Roger Creager

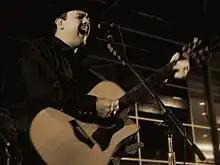
Roger in Concert (Houston, Texas, 2005)

Roger's father and brother, Bill and Randy Creager, occasionally join him on stage, providing vocals on songs such as "Rancho Grande" and "Please Come to Boston".